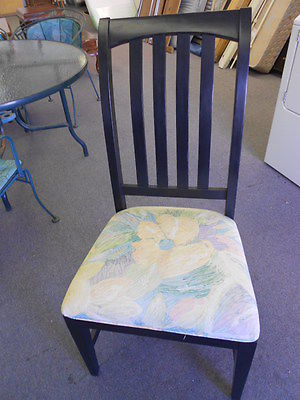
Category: chair